Saddlebrook Academies

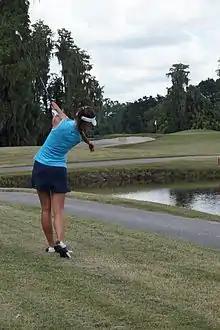
A Saddlebrook Academy golfer plays one of Saddlebrook Resort's two courses.

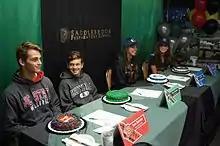
Four students from Saddlebrook Prep's class of 2016 prepare to sign their National Letters of Intent.

The golf academy sits on a 16-acre parcel of Saddlebrook Resort and includes a training center, driving range, and chipping and putting greens. The Saddlebrook Resort also has two courses, the par-71 Palmer Course and the par-70 Saddlebrook Course.